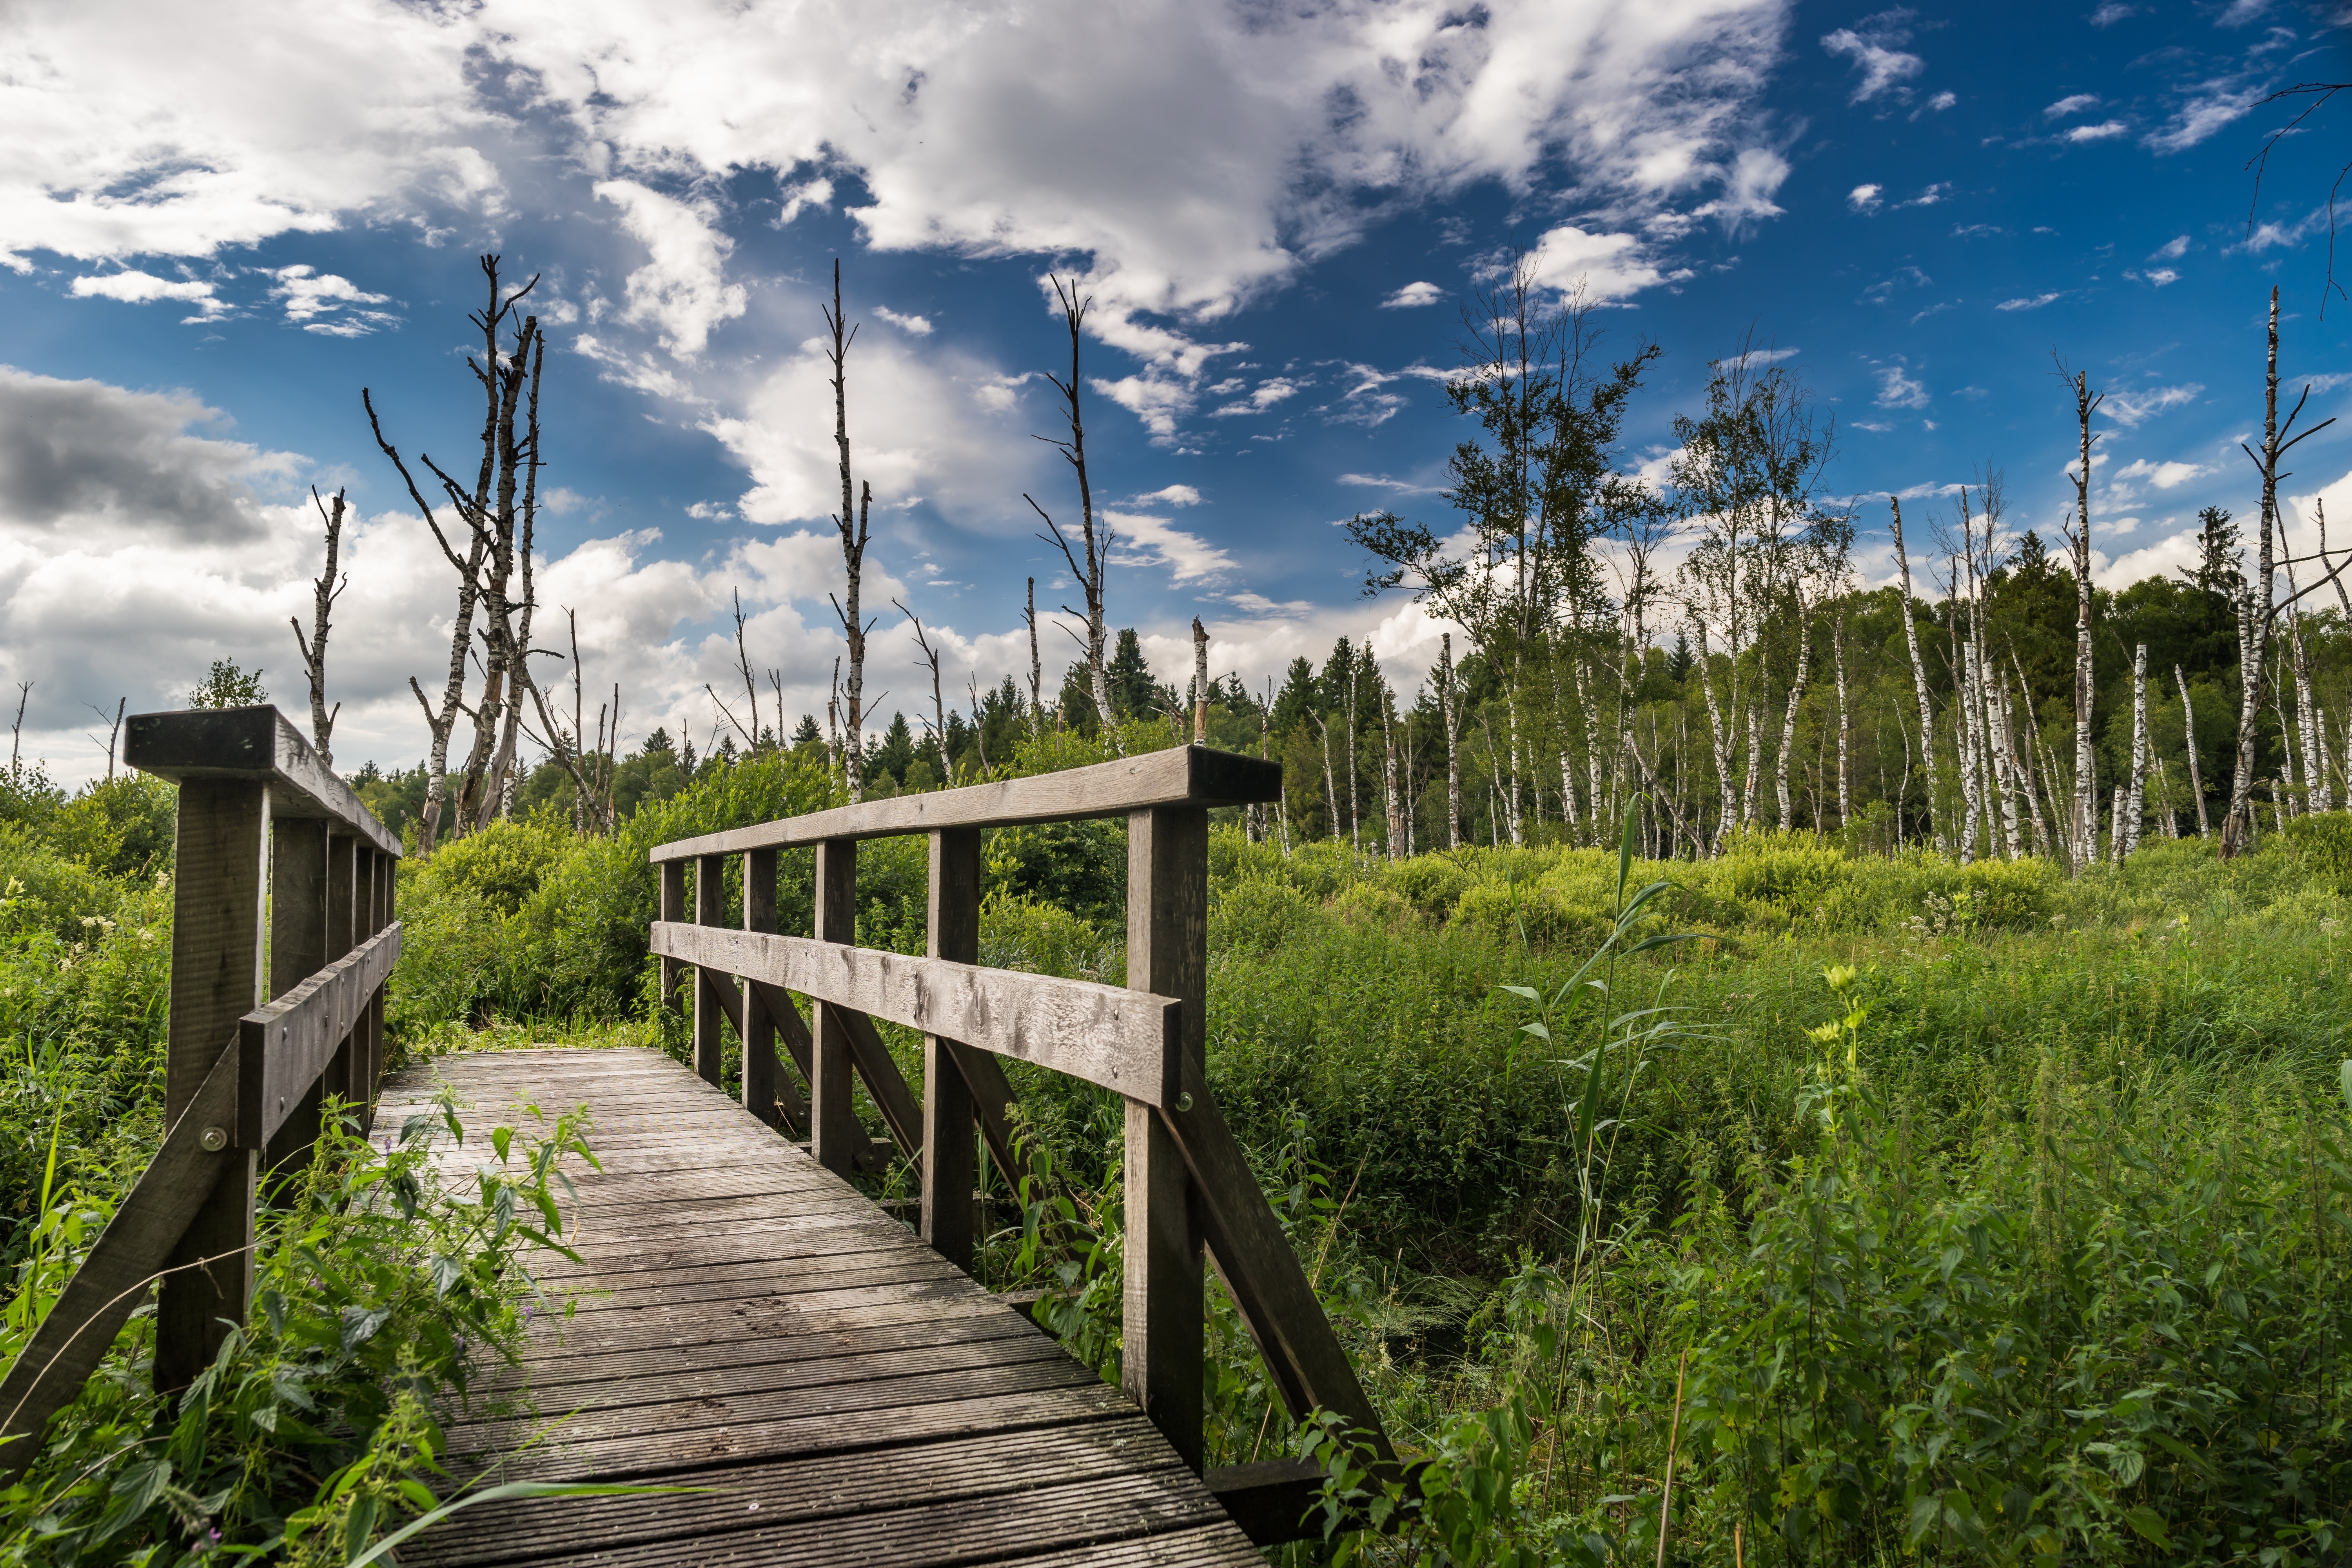
natural landscape, nature, boardwalk, sky, nature reserve, water, walkway, vegetation, natural environment, cloud, tree, bridge, daytime, grass, wilderness, biome, landscape, forest, wood, plant, wetland, national park, mountain, rural area, marsh, sunlight, lake, nonbuilding structure, path, meadow, hill, river, meteorological phenomenon, bayou, prairie, trail, vacation, cumulus, canopy walkway, dock, swamp, tourism, jungle, state park